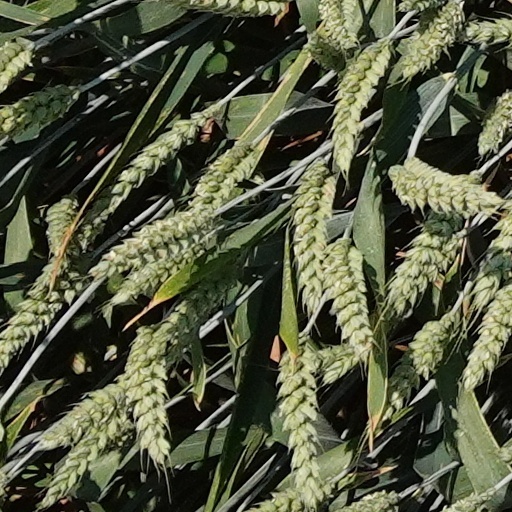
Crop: wheat